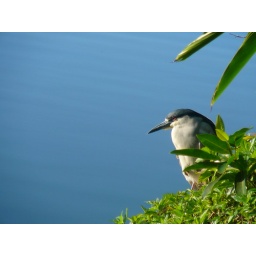
Watching fish in the water very intensely.